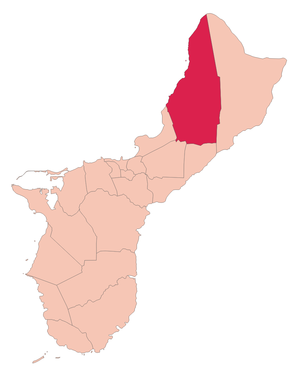
Dededo est l’une des dix-neuf villes du territoire des États-Unis de Guam. Il s’agit du plus peuplé des villages du territoire.